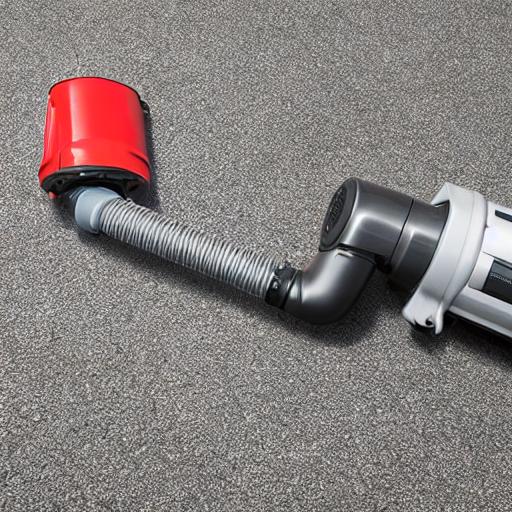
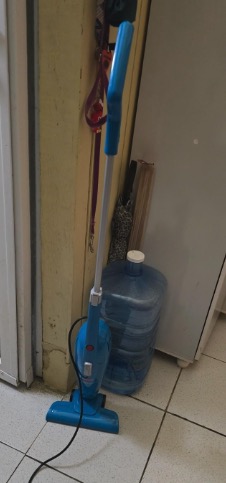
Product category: items_vacuum
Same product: no